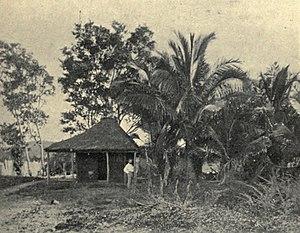
Le terme Caldoche désigne la partie de population néo-caledonien essentiellement d'origine européenne, installée en Nouvelle-Calédonie depuis une ou deux génération au minimum, voire depuis la colonisation commencée au milieu du xixᵉ siècle. Ayant une connotation péjorative, il a fait l'objet, à l'instar du terme canaque devenu kanak chez les Mélanésiens, d'une récupération identitaire et est parfois revendiqué par une partie des personnes concernées pour mettre en avant leur lien à la terre où ils sont nés et où leur famille a évolué. Beaucoup préfèrent toutefois le terme plus neutre, et plus générique, de « Calédoniens ».
Les premières sources écrites concernant l'histoire de la Nouvelle-Calédonie remontent à son exploration en 1774 par James Cook, l'archipel était alors déjà habité par une population mélanésienne : les Kanak. La Nouvelle-Calédonie est une collectivité sui generis de la France.
La Nouvelle-Calédonie est une collectivité française composée d'un ensemble d'îles et d'archipels d'Océanie, situés en mer de Corail et dans l'océan Pacifique Sud. L'île principale est la Grande Terre, longue de 400 km et comptant 64 km en sa plus grande largeur.